Ayrton Senna

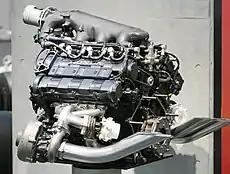
The Honda RA168E engine powered Senna to his first world championship.

Team Lotus had a new engine deal in 1987, running the same turbocharged Honda V6 engines as Williams had used to win the previous year's Constructors' Championship, and with them came a new teammate, 34-year-old Japanese driver, Satoru Nakajima, who was a test driver employed directly by Honda. The team guaranteed Senna contractually preferential treatment over Nakajima in the allocation of equipment. Senna started the season with mixed fortunes: a podium at the San Marino Grand Prix was tempered by controversy at the following race at Spa-Francorchamps, where he collided with Mansell, and afterward in the pits an irate Mansell grabbed Senna by the throat and had to be restrained by Lotus mechanics. Senna then won two races in a row, which helped him take the lead in the World Championship: the ensuing Monaco Grand Prix (the first of his record six victories at the Principality) and the Detroit Grand Prix, his second victory in two years at the angular Michigan street circuit, and the first ever for an active suspension Formula One car.